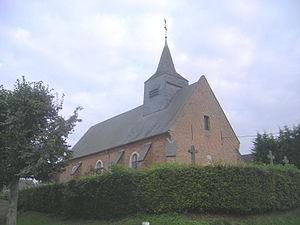
Mont-Saint-Jean est une commune française située dans le département de l'Aisne, en région Hauts-de-France.
L'église de la Décollation-de-Saint-Jean-Baptiste de Mont-Saint-Jean est une église située à Mont-Saint-Jean, en France.